Lot No. 249

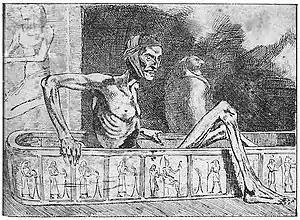
An illustration of the mummy from "Lot No. 249" by Martin van Maële.

In 1884, Abercrombie Smith, an athlete and medical student at the University of Oxford, is called to the rooms of his neighbour and fellow student Edward Bellingham. Bellingham, a fanatical Egyptology student who owns many ancient Egyptian artefacts, has fainted from a severe shock. As Smith uses his medical skills to revive Bellingham, Bellingham's friend William Monkhouse Lee (to whose sister Bellingham is engaged) explains that Bellingham has a curious obsession with an Egyptian mummy that he purchased from an auction sale. Bellingham keeps the mummy in his room, and has named it "Lot 249," as those were the words the auctioneers put on its case.